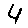
Label: 4